Question: Please indicate a possible affordance area of the carry_snowboard that can be used for holding
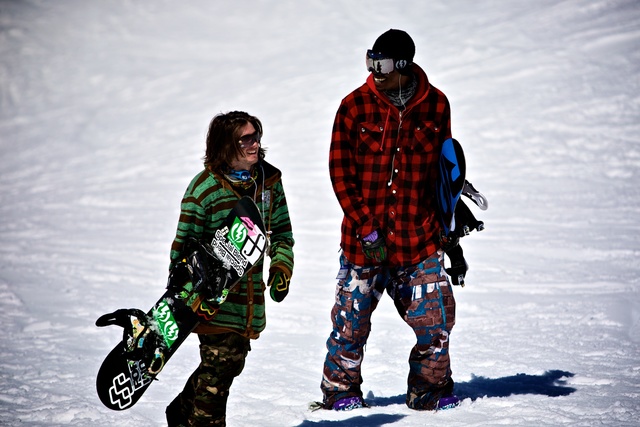
Answer: [430.5, 141.5, 483.5, 280.5]